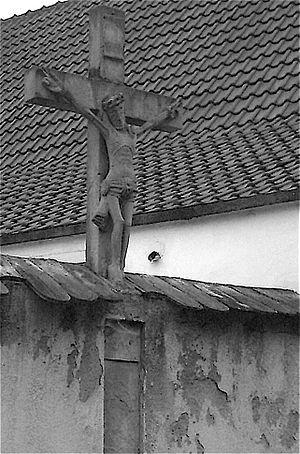
Erstein est une commune française située dans le département du Bas-Rhin, en région Grand Est.